Open Water (novel)

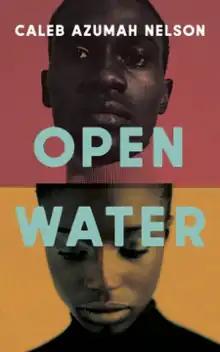

Open Water is a novel by Caleb Azumah Nelson, published 4 February 2021 by Viking Press and again in 2022 by Penguin Books. It is a romance novel about two Black people, dealing with themes such as race, love and masculinity. The novel is written from a second person point of view, and features a protagonist who remains unnamed throughout.